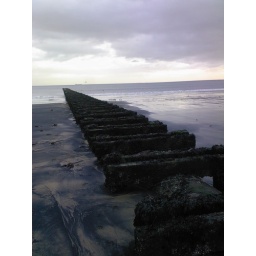
Hartlepool/Seaton beach on an early Sunday morning, plenty of sea coal in the fore ground